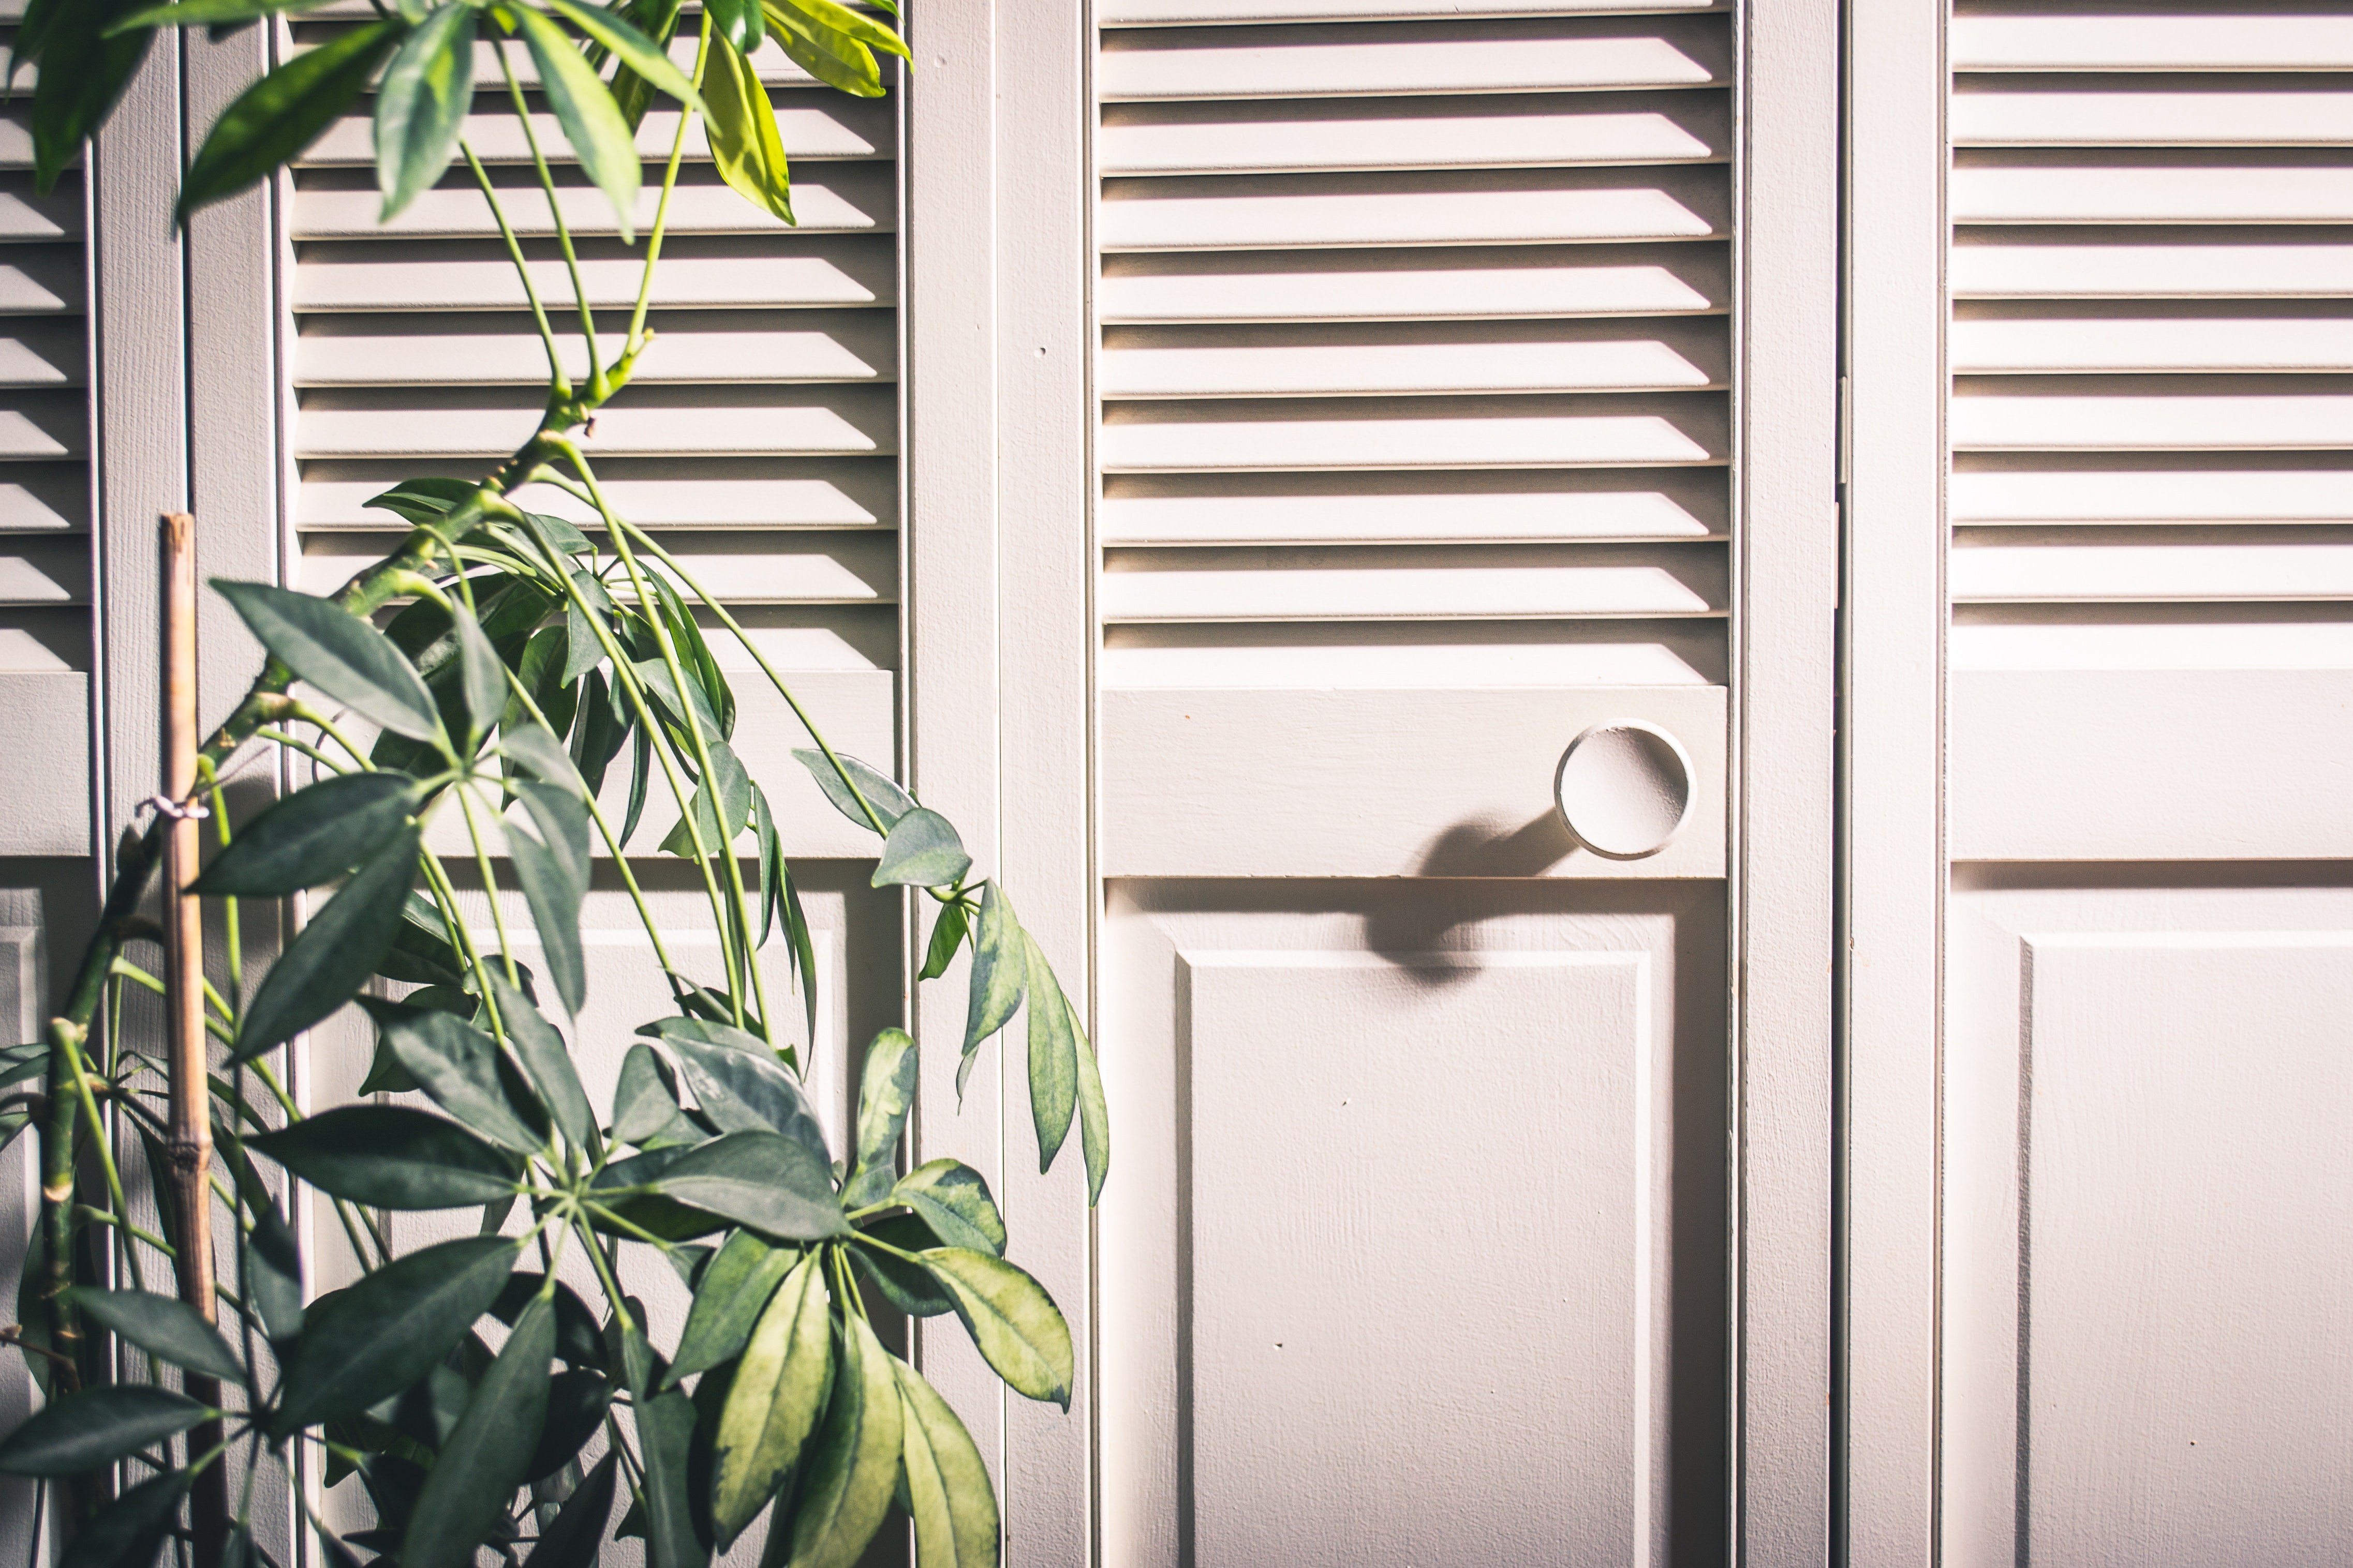
green, houseplant, door handle, leaf, architecture, window, home, window covering, plant, room, line, interior design, tree, door, textile, window treatment, house, siding, wood, metal, home door, window blind